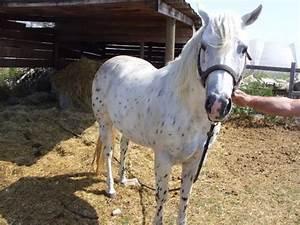
horse